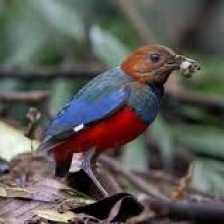
Species: RED BELLIED PITTA
Scientific name: PITTA ERYTHROGASTER